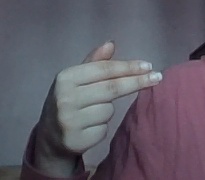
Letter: ghain